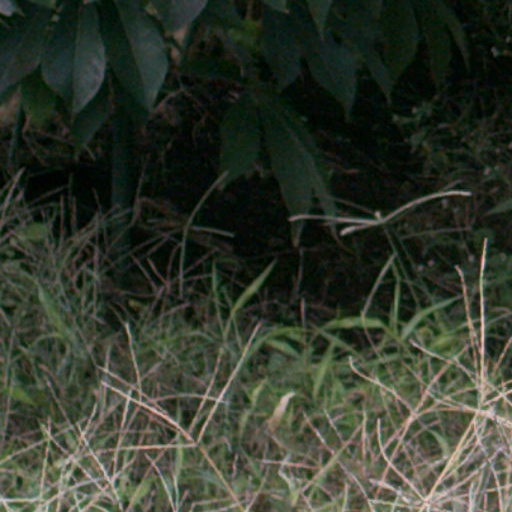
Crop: cassava